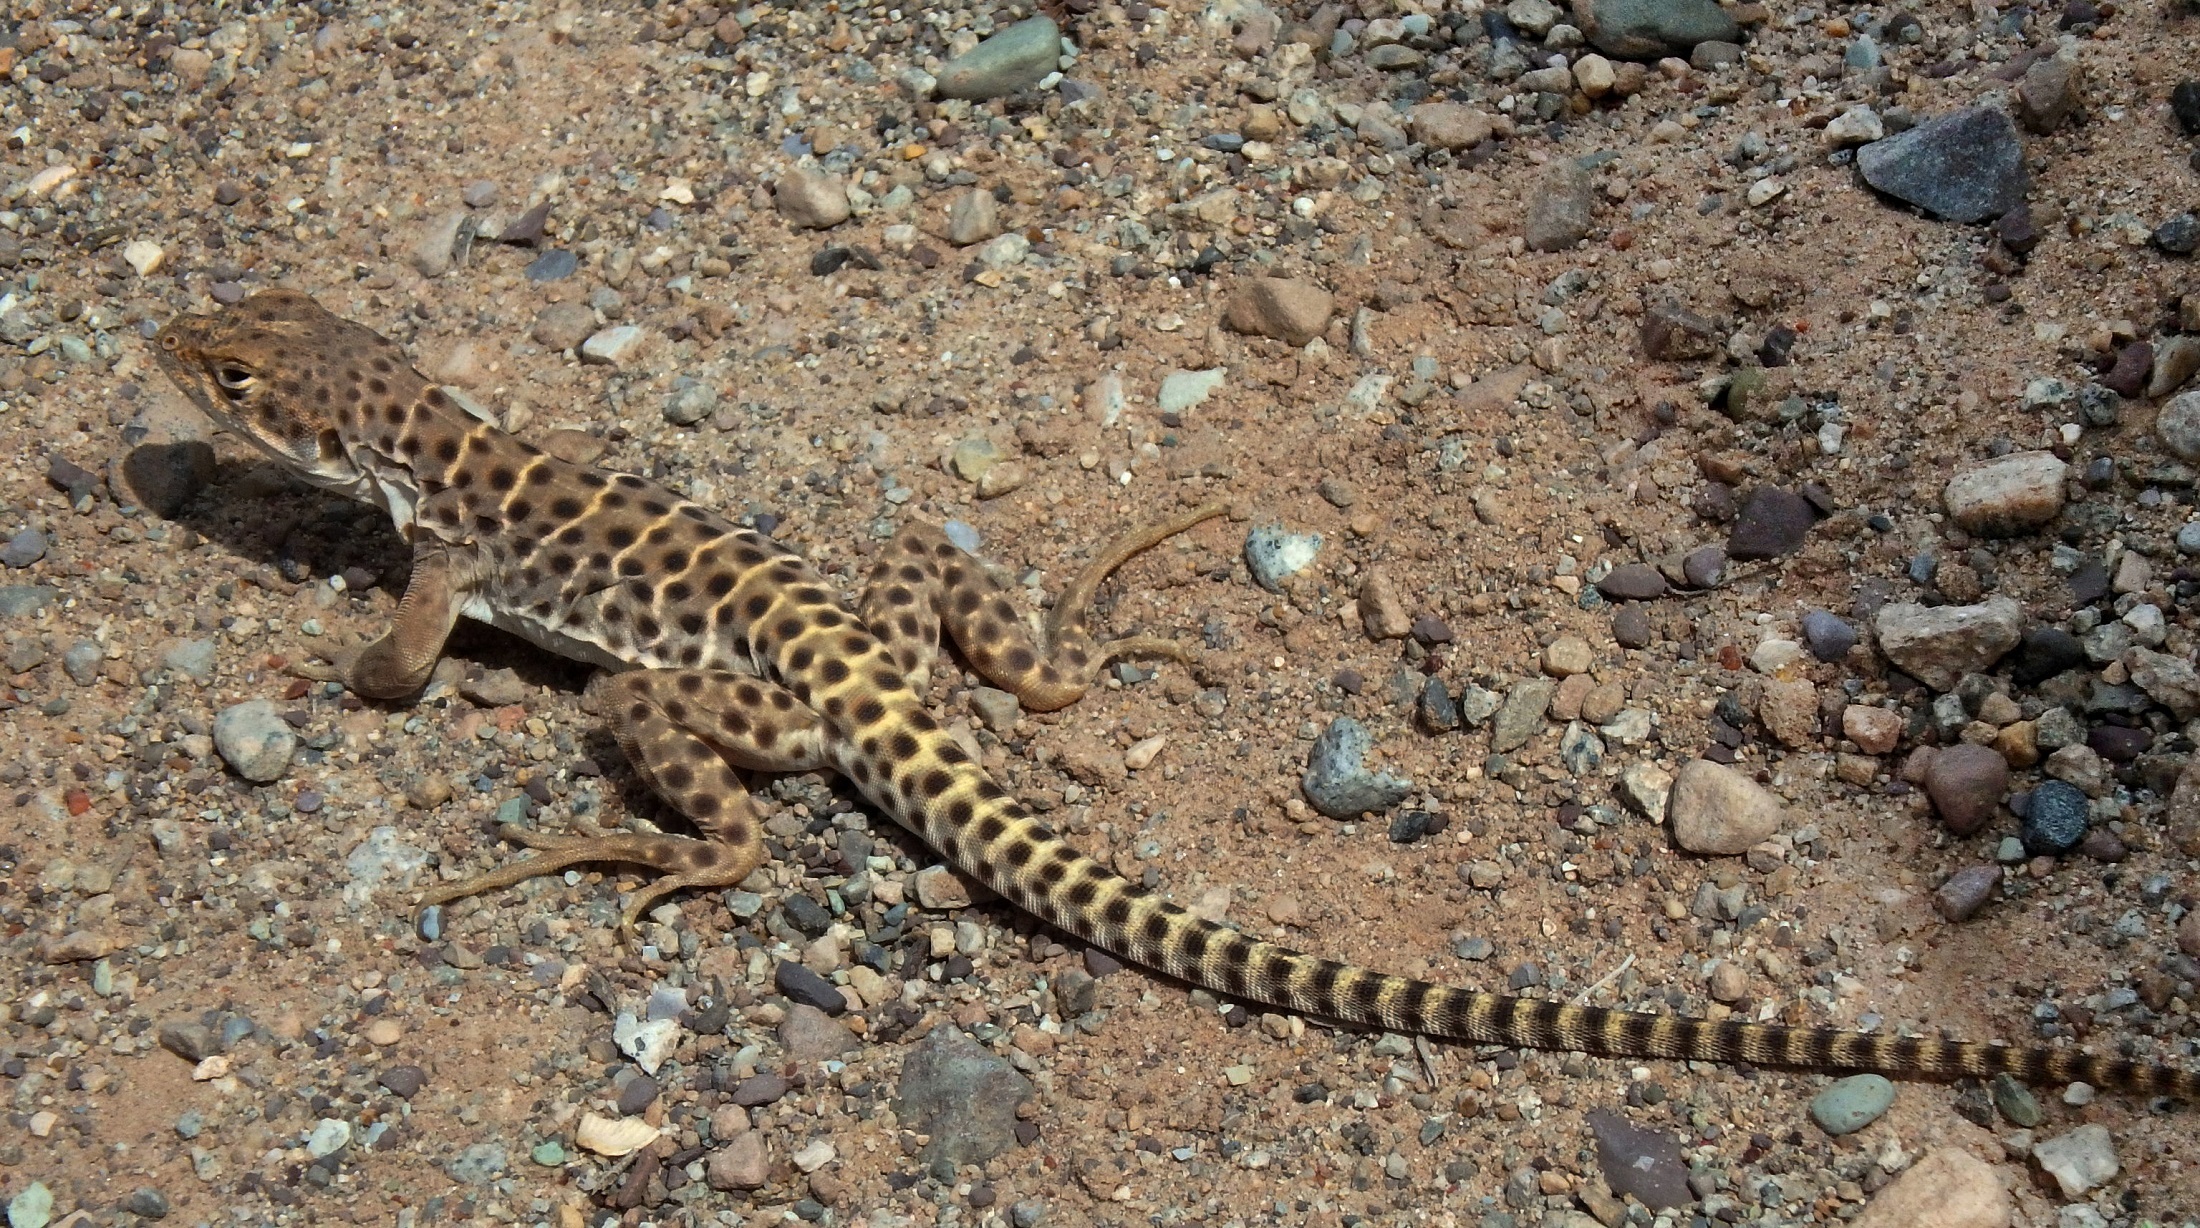
nature, wilderness, desert, animal, wildlife, portrait, reptile, fauna, lizard, crawling, outdoors, endangered, rattlesnake, vertebrate, north america, lacerta, viper, agamidae, long nose leopard, gambelia wislizenii, sidewinder, scaled reptile, lacertidae, nile crocodile, hognose snake